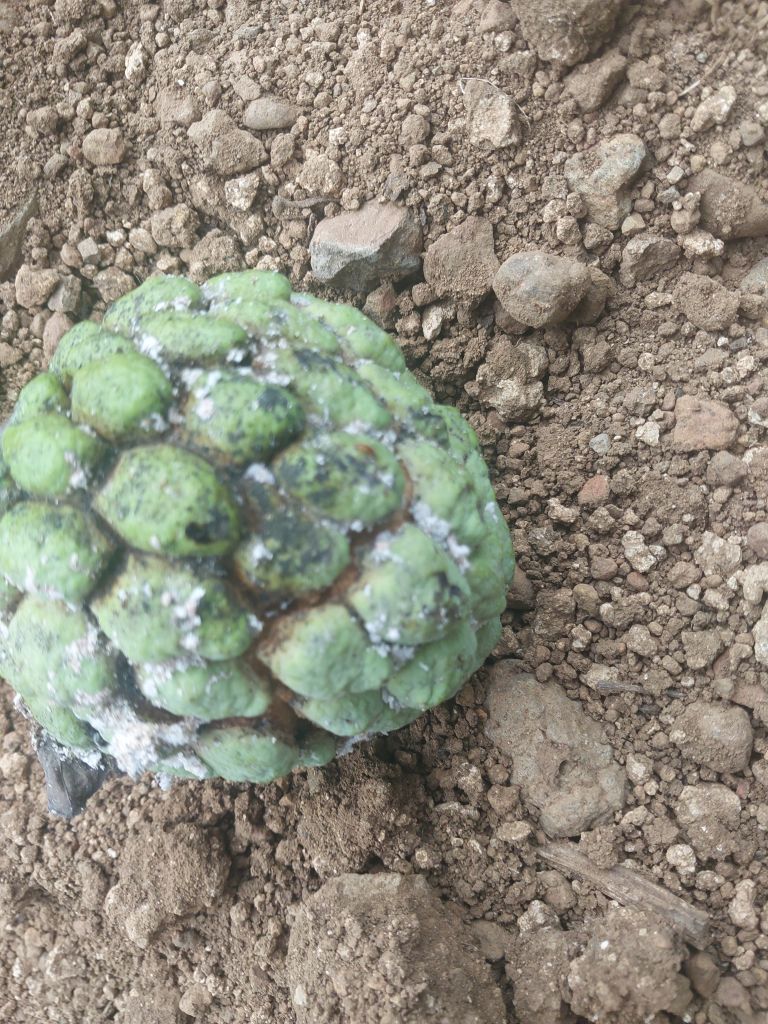
Disease label: Leaf spot on fruit